Al-Qarah

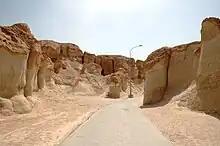
Path to the caves

"Jabal Al-Qarah" is a mesa that stands about high, with a maximum elevation of above sea level. It has many caves with very cool air inside. Unlike many caves, these were formed by subaerial weathering rather than dissolution, and as a result have a highly distinctive shape. The mountain attracts many people especially from nearby villages, and has been targeted for additional touristic development. Although there are no other hills for a considerable distance, Jabal Al-Qarah is an outlier of the larger Shedgum Plateau.